Volbeat

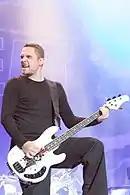
Bassist Anders Kjølholm at Nova Rock 2014

The band released their second album, "Rock the Rebel/Metal the Devil", in week 8 of 2007; it debuted as No. 1 in the Danish Top 40 for CD-sales.